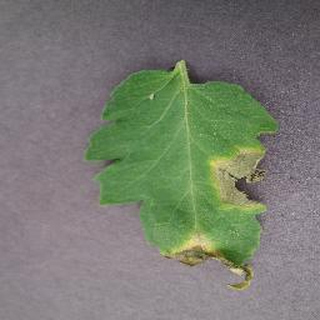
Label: tomato_late_blight